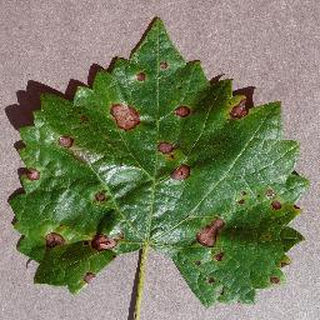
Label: grape_black_rot